Sintra

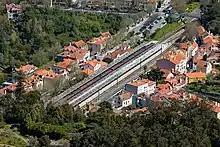
Sintra commuter railway station

The Sintra Mountains, a granite massif ten kilometres long – considered the "Monte da Lua" ("Mountain of the Moon"), or "Promontorium Lunae" by the strong local tradition of astral cults – emerge abruptly between a vast plain to the north and the northern margin of the Tagus River estuary, winding in a serpentine cordillera towards the Atlantic Ocean and Cabo da Roca, the most westerly point of continental Europe.